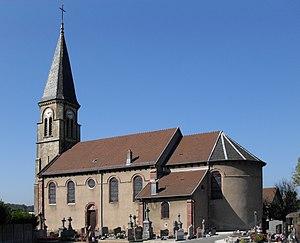
L'église Sainte-Marguerite à Trévenans
Trévenans est une commune française située dans le département du Territoire de Belfort en région Bourgogne-Franche-Comté. La commune dépend du canton de Châtenois-les-Forges. Ses habitants sont appelés les Trévenanais.